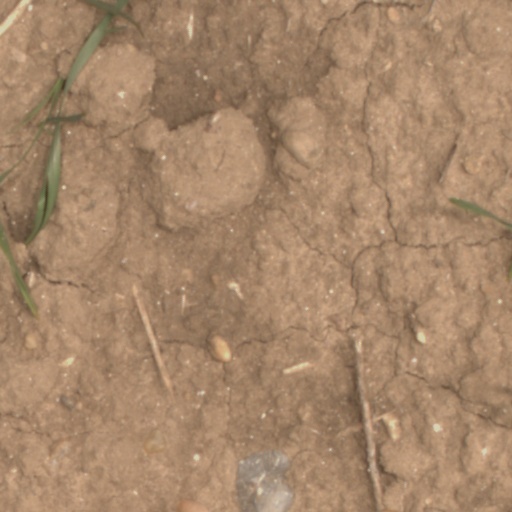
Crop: wheat